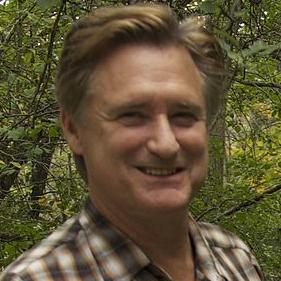
Age: 57